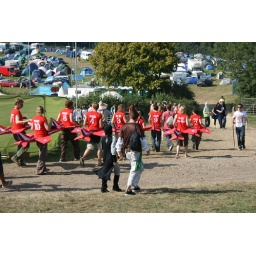
The red arrows flying in for a display. Excellent fancy dress!